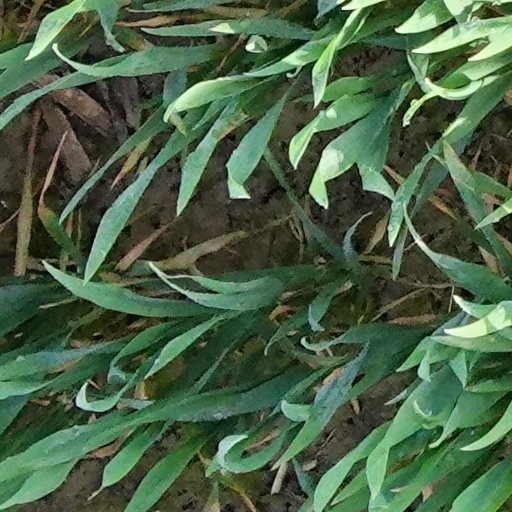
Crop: wheat